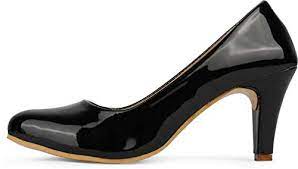
Label: Ballet Flat